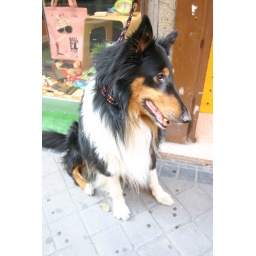
A handsome dog sitting outside a T-shirt shop in Chueca.